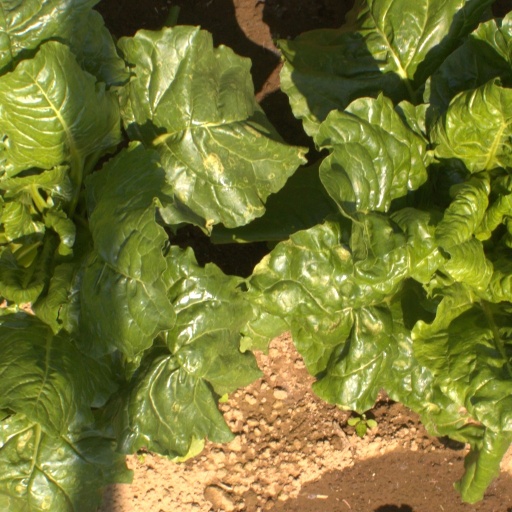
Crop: sugar beet